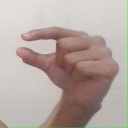
अक्षर: ग